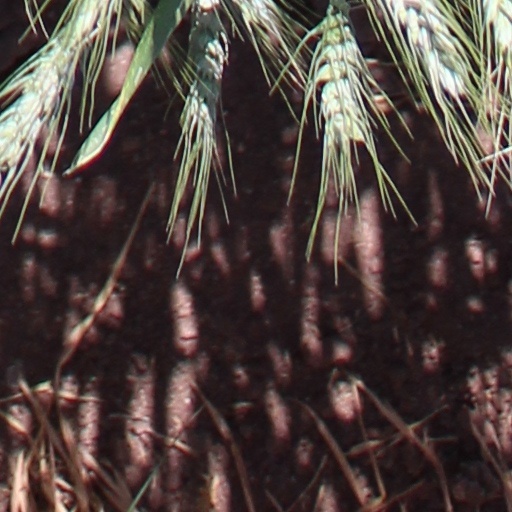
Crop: wheat